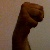
The image shows a hand gesture representing the letter 'M' in Indian Sign Language.